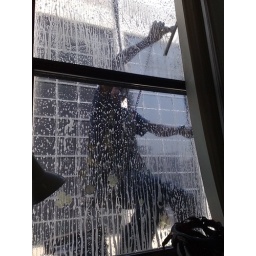
My office window being washed for the first time in 2 years